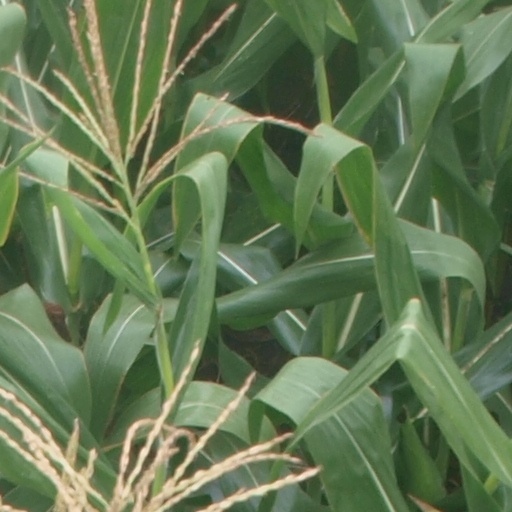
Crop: maize; corn